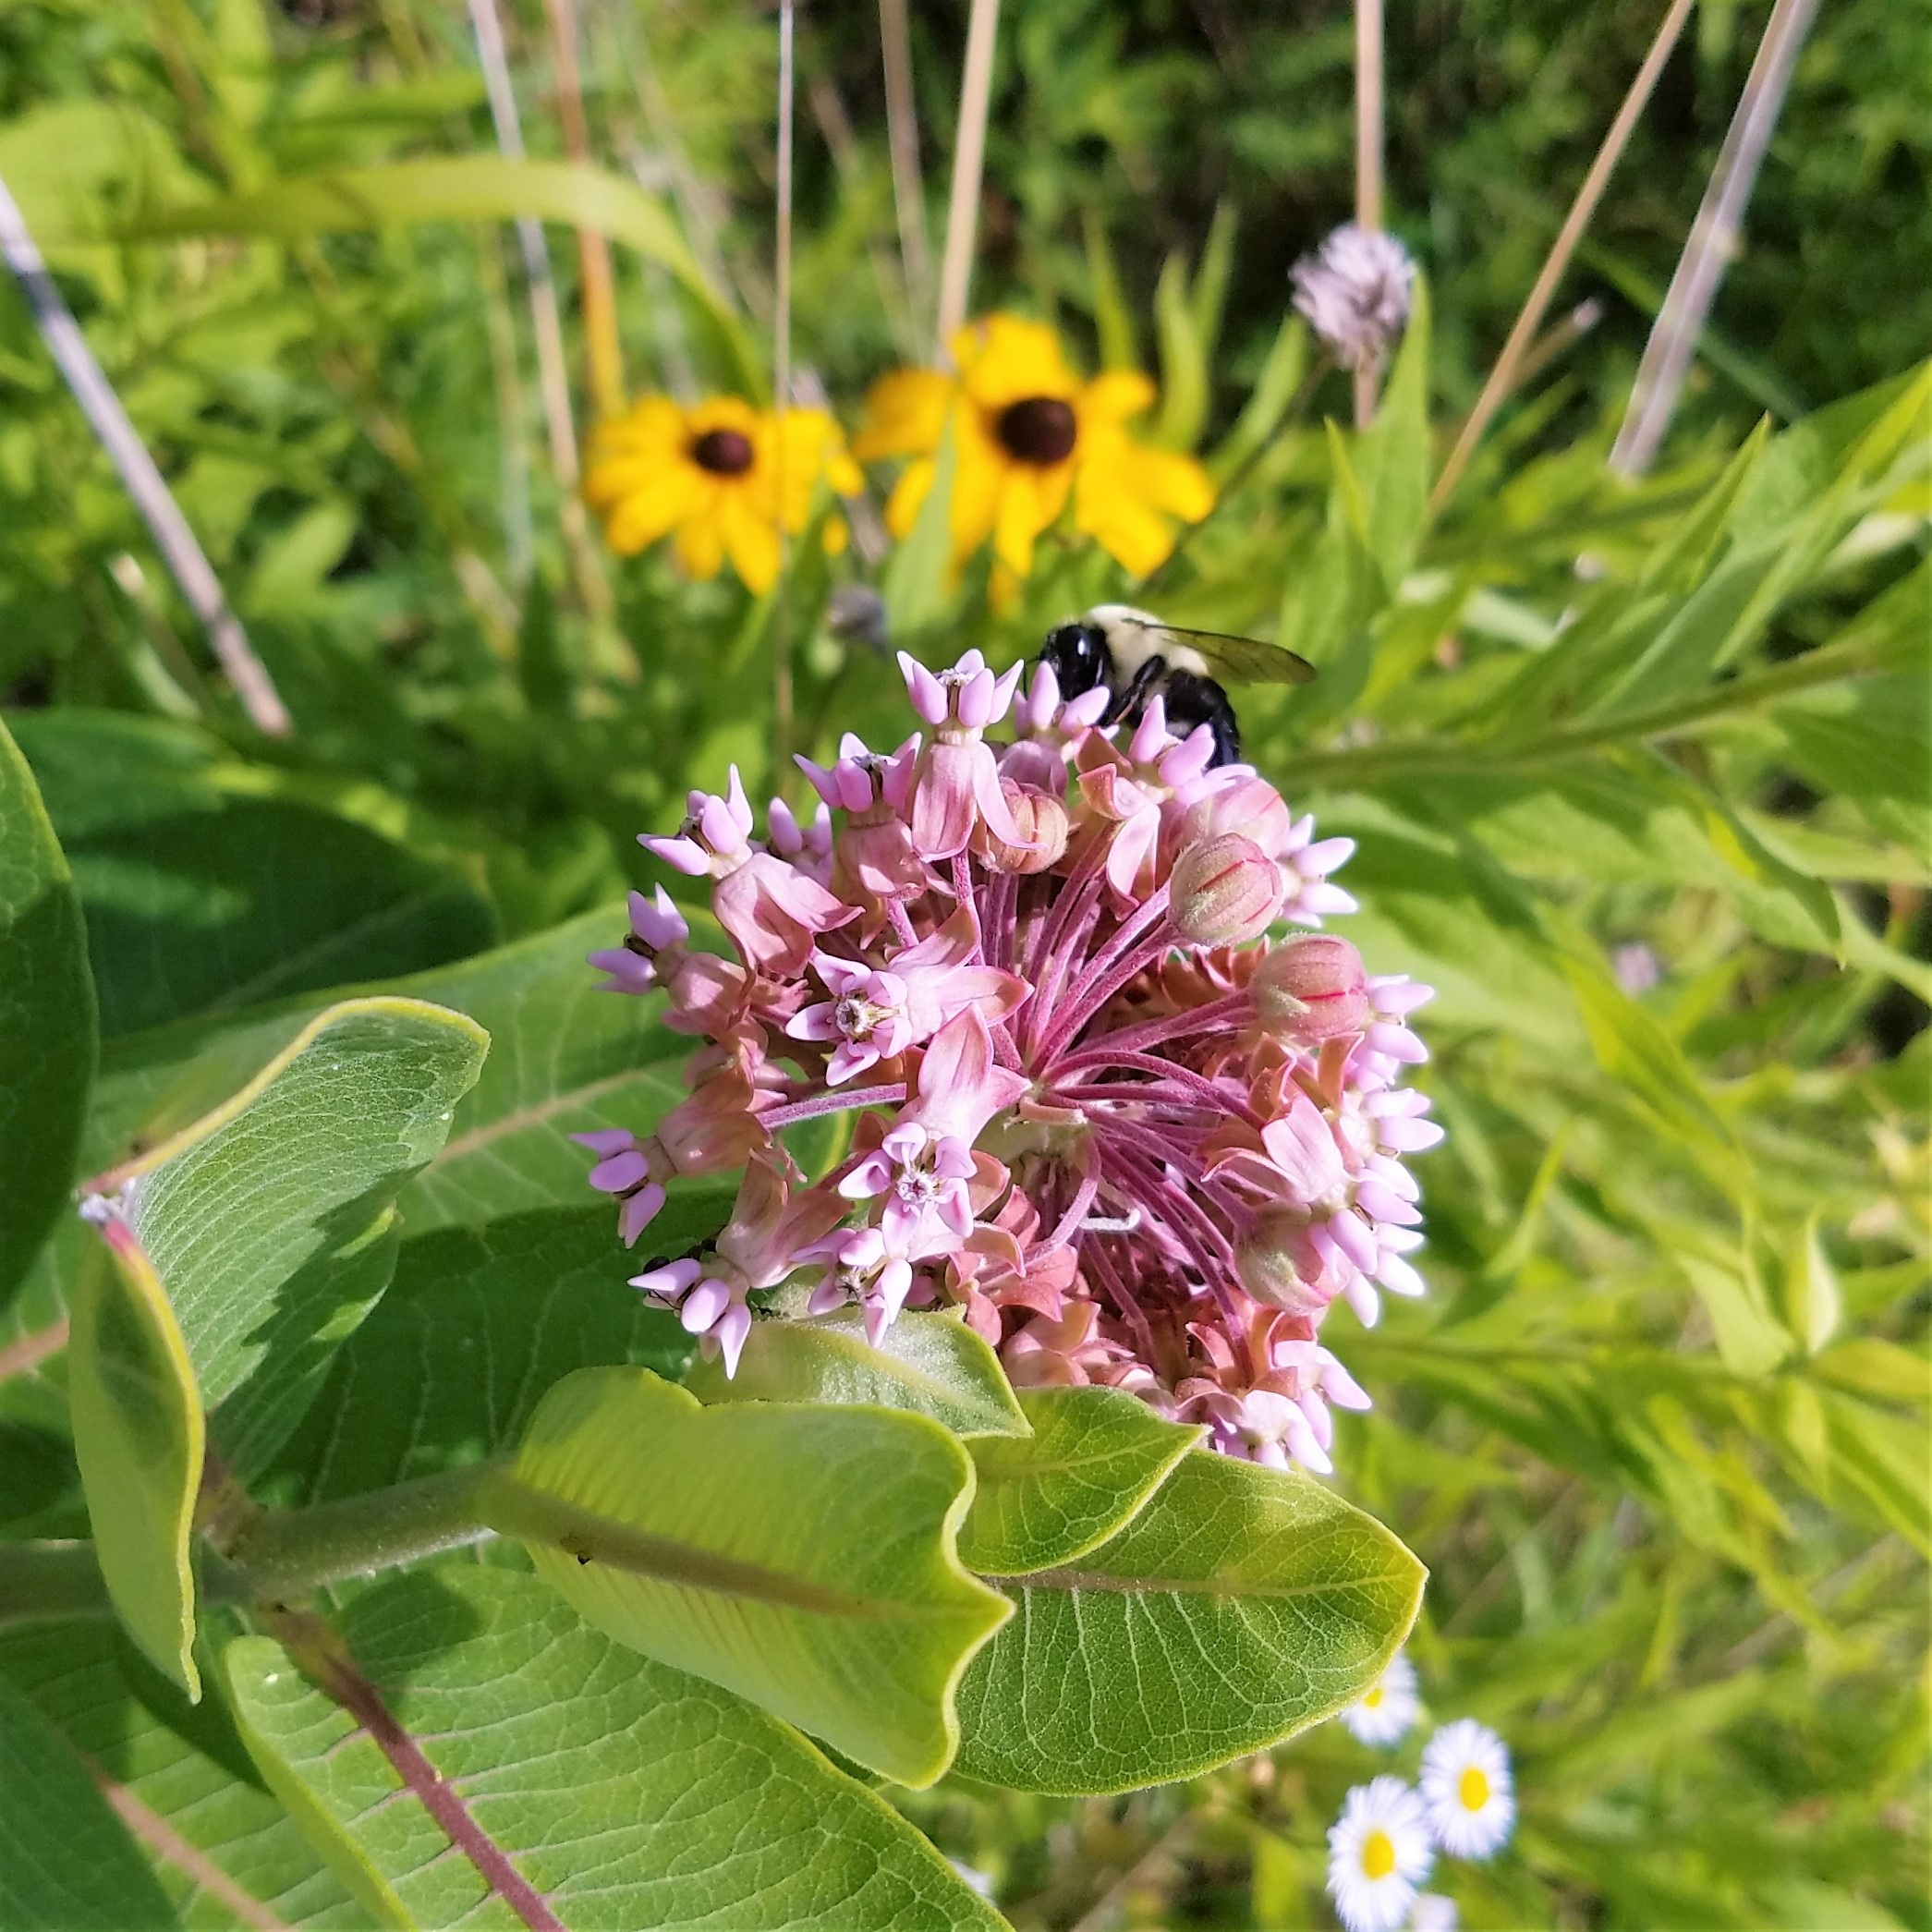
nature, blossom, plant, field, meadow, flower, bloom, summer, floral, environment, pollen, pollination, herb, produce, botany, flora, greenery, wildflower, wild flowers, outdoors, bee, insects, nectar, flowering plant, land plant